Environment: real
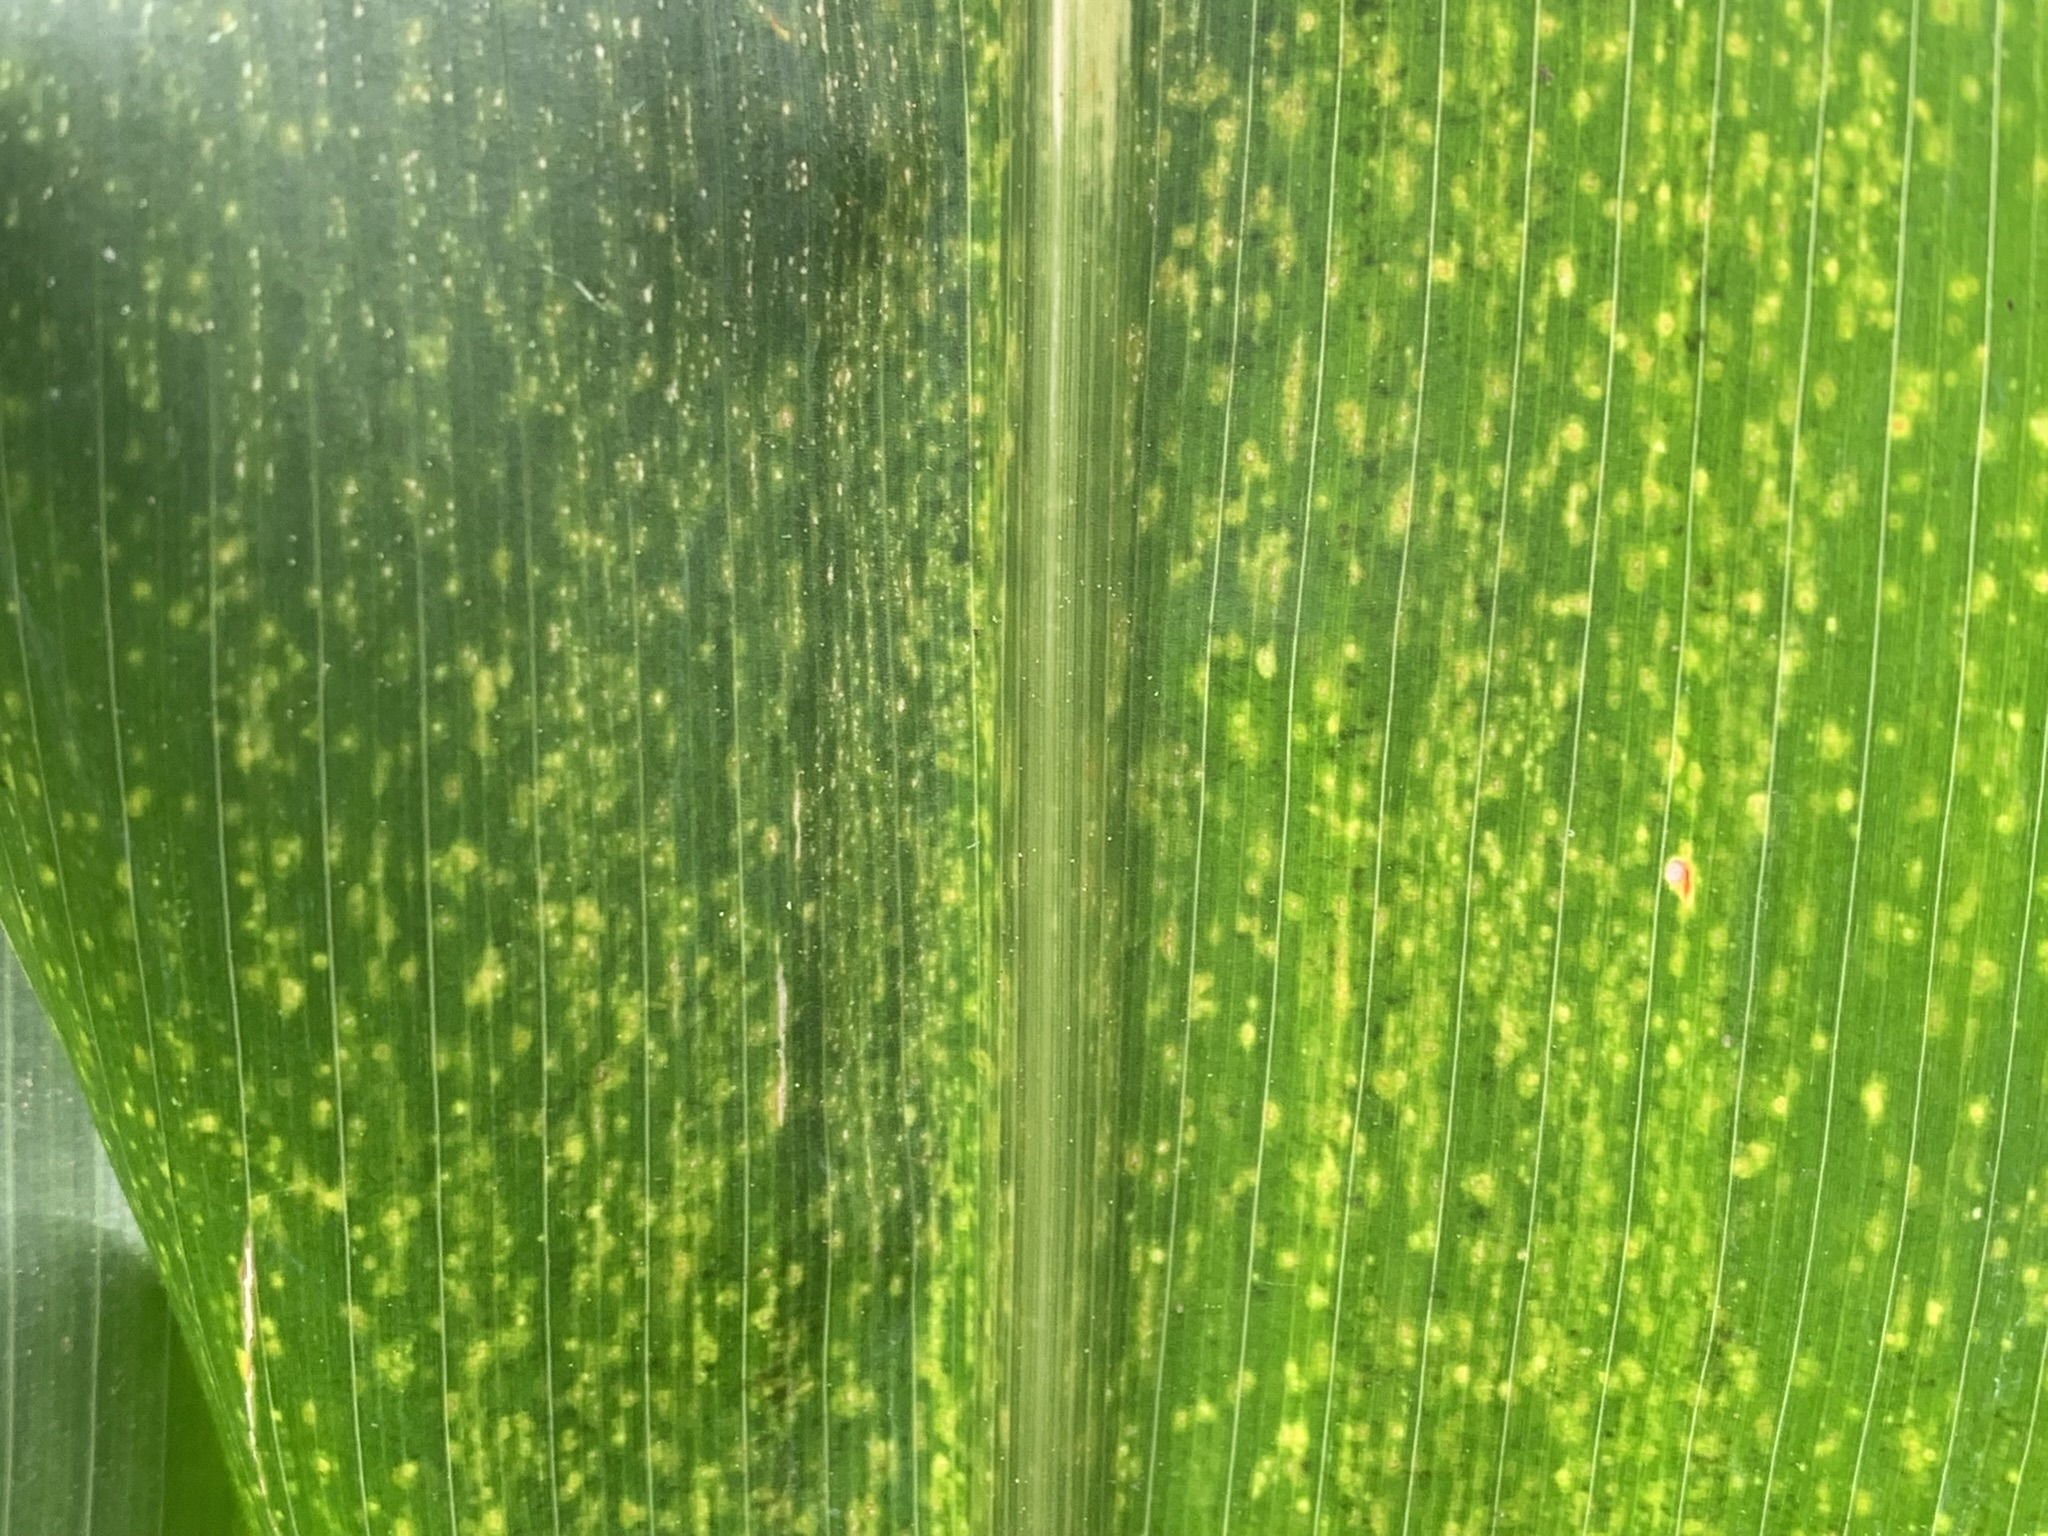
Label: lethal_necrosis